Mount Banahaw

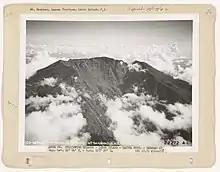
Aerial view of Banahaw summit, circa 1940s

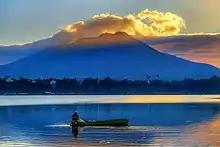
Mount Banahaw and scenic Lake Sampaloc in San Pablo, Laguna

Banahaw is a custom pilgrimage site for locals, believed by many as a holy mountain, a spiritually-charged location. The mountain and its environs are considered sacred by local residents; the water from its sacred springs are deemed "holy water" for allegedly having beneficial qualities, issuing forth from locations called ""puestos"" or "holy sites". These sites are unique natural features composed not only of springs, but also caves, streams and boulders; with names with biblical allusions, and shrines erected in, on or around them. These locations were allegedly revealed to a man named Agripino Lontoc by the ""Santong Boses"" or the "Holy Voices", which also gave the names to these places way back during the Spanish colonial era. Another one of these mountains is the adjacent Mount Banahaw de Lucbán.